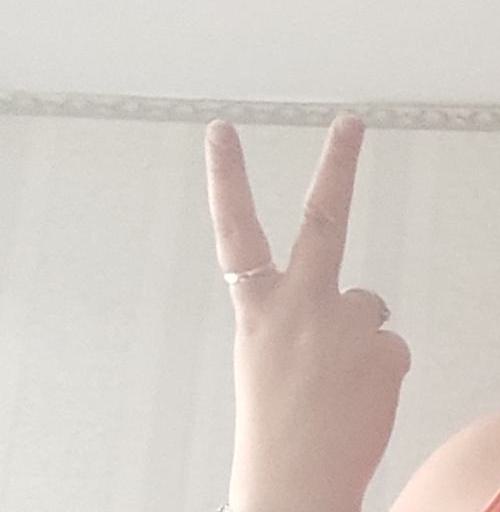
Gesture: peace_inverted